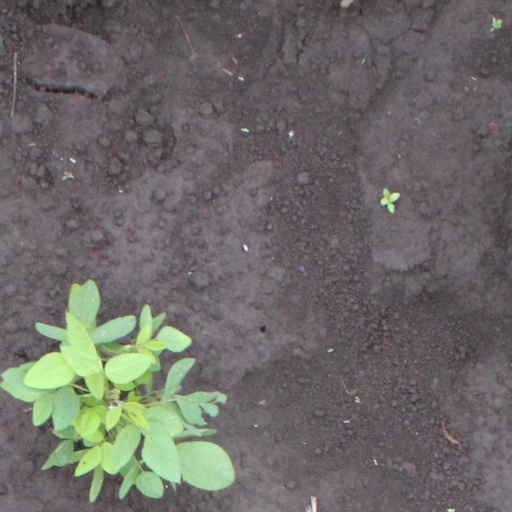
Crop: soybean